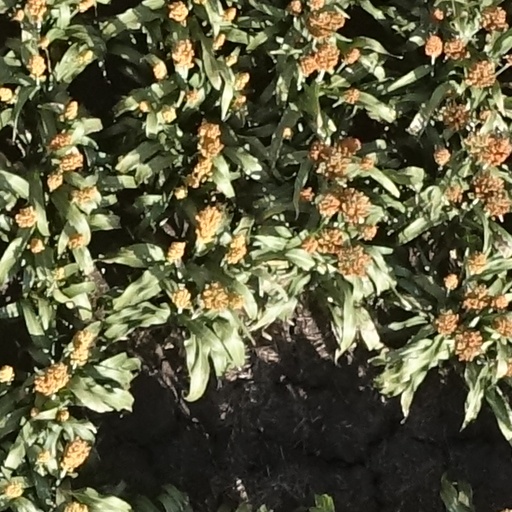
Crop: sorghum